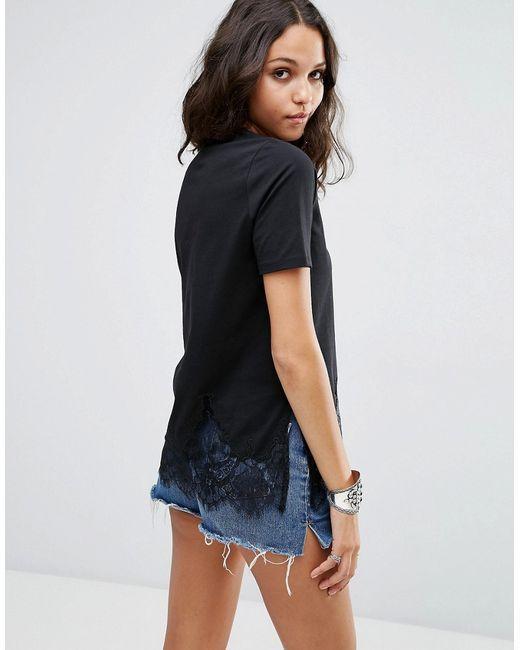
Netzdesign königsblaues Top für Damen